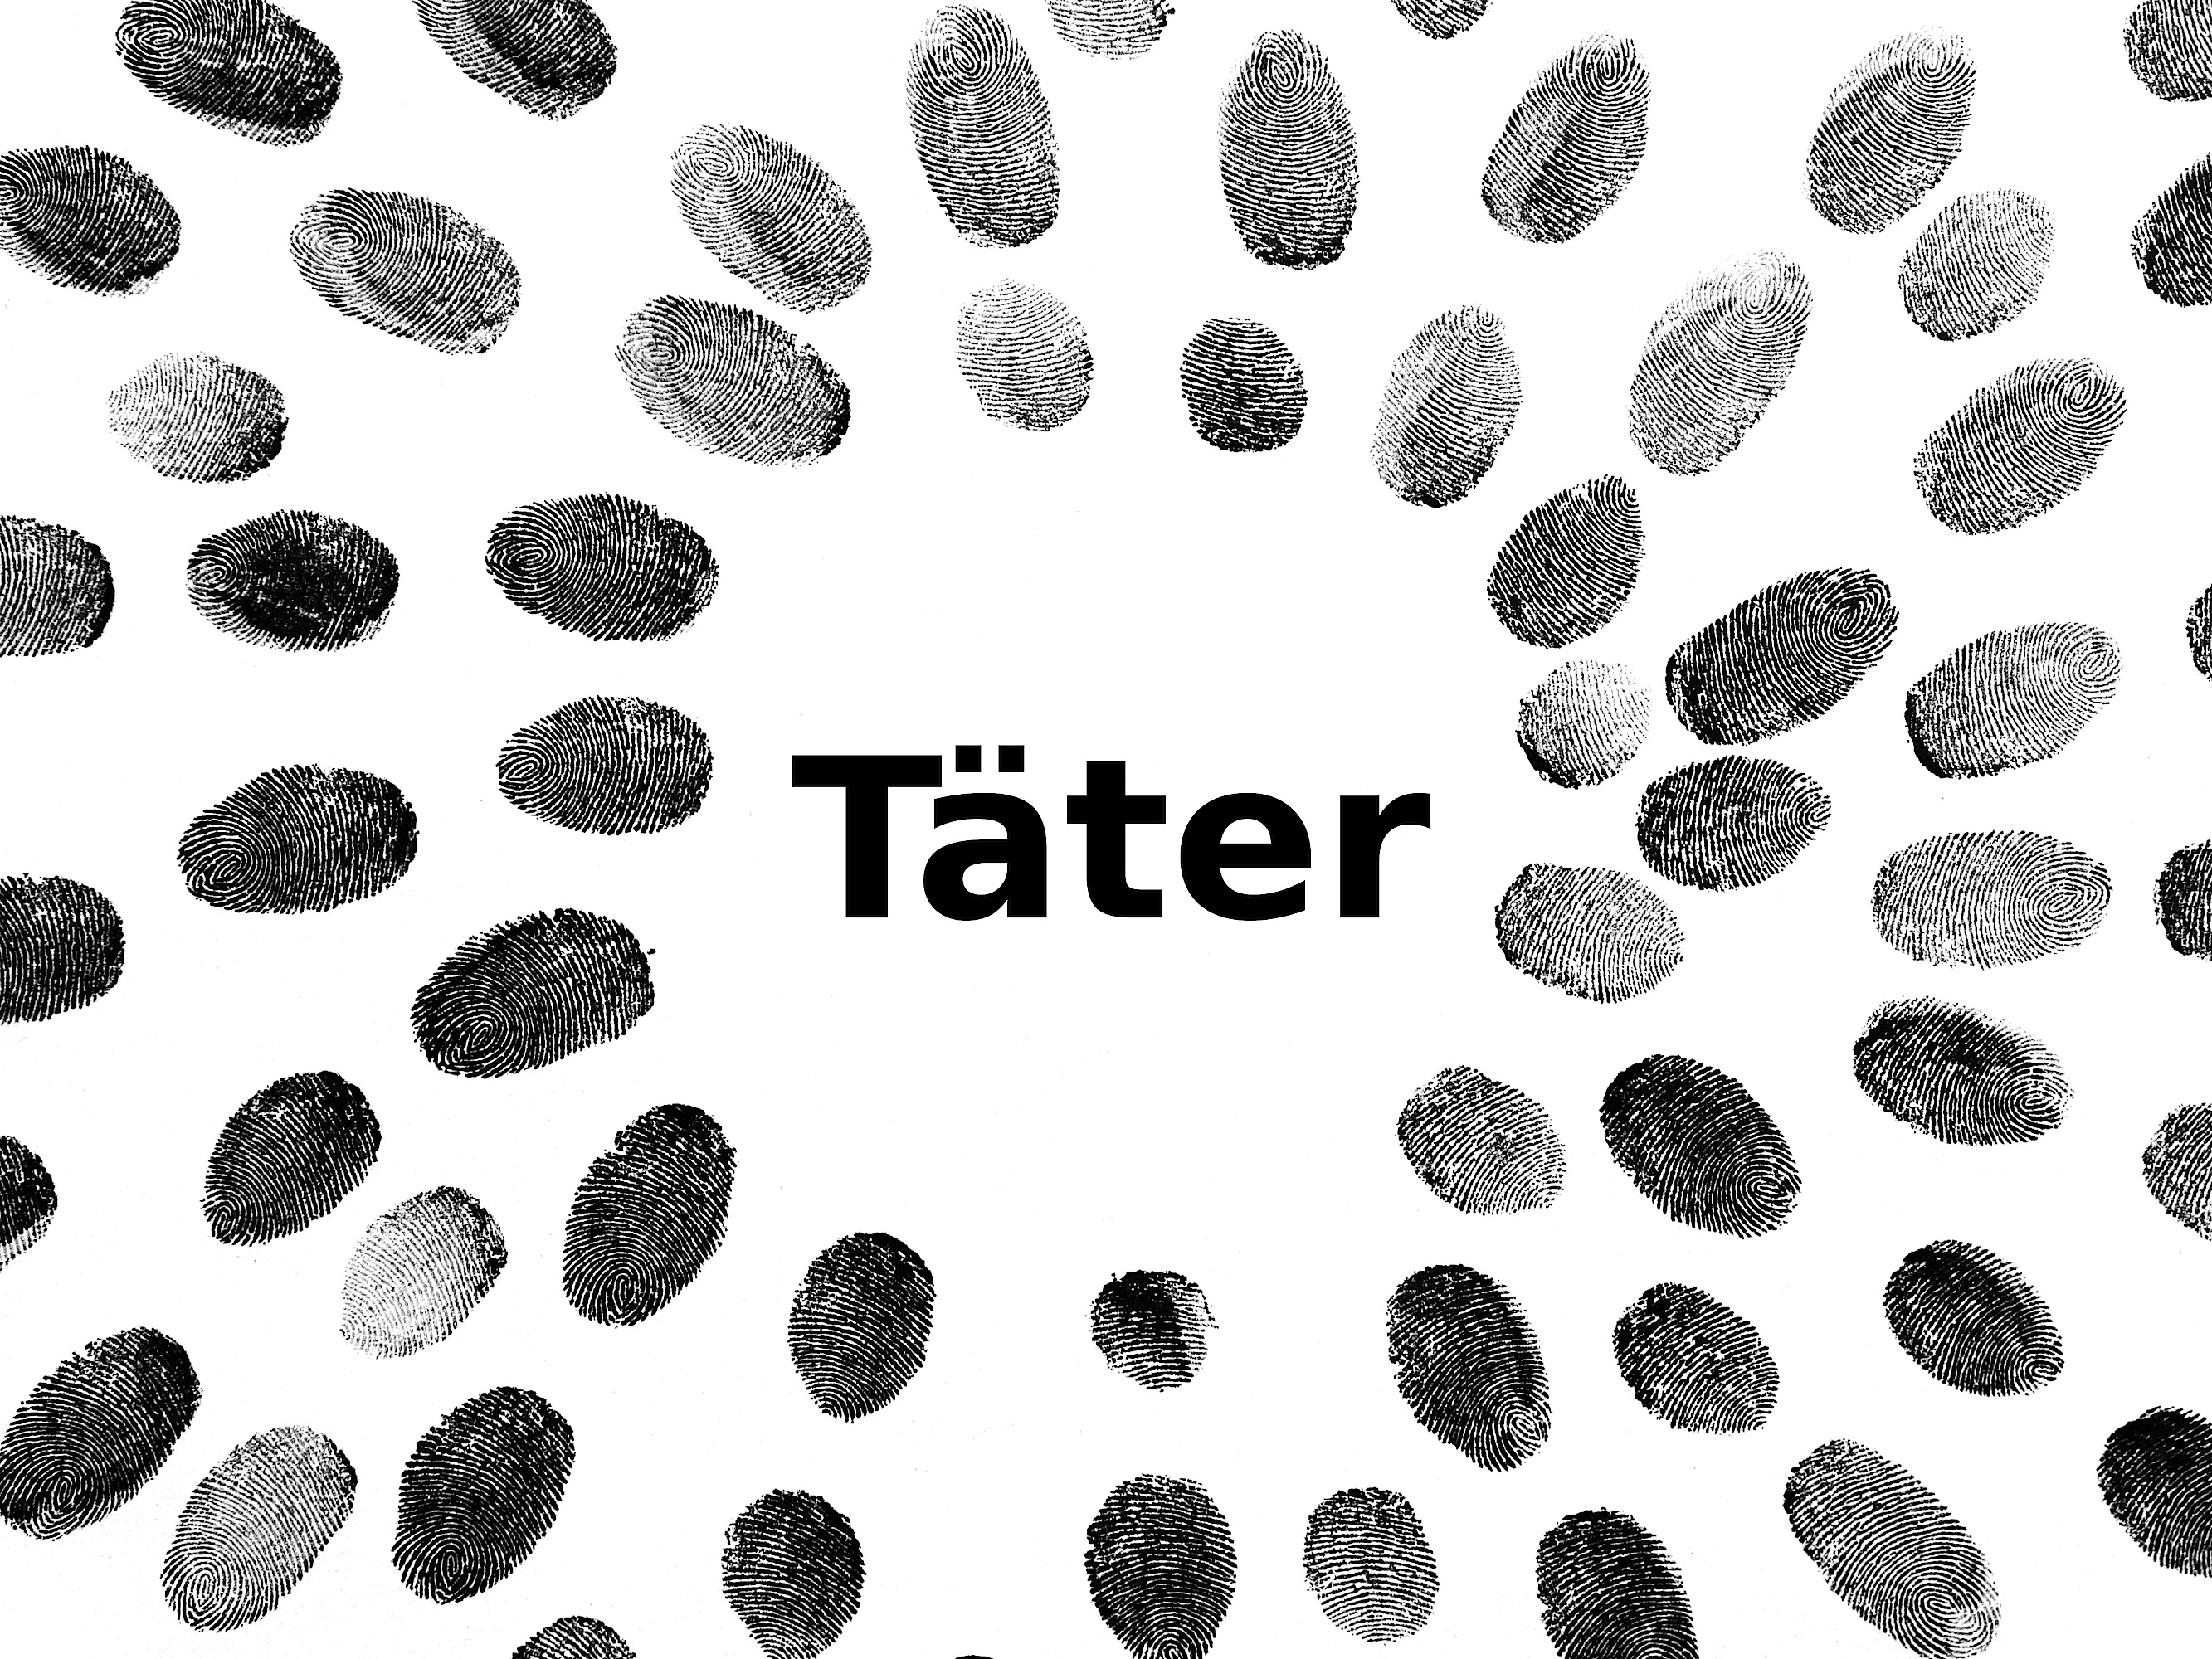
black and white, pattern, monochrome, circle, font, illustration, design, police, fingerprints, crime, did, traces, detective, investigation, crime scene, criminal case, manhunt, offence, offender, suspected case, monochrome photography